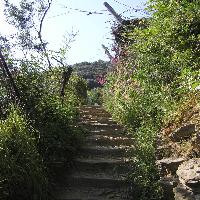
Weather: sun or clear